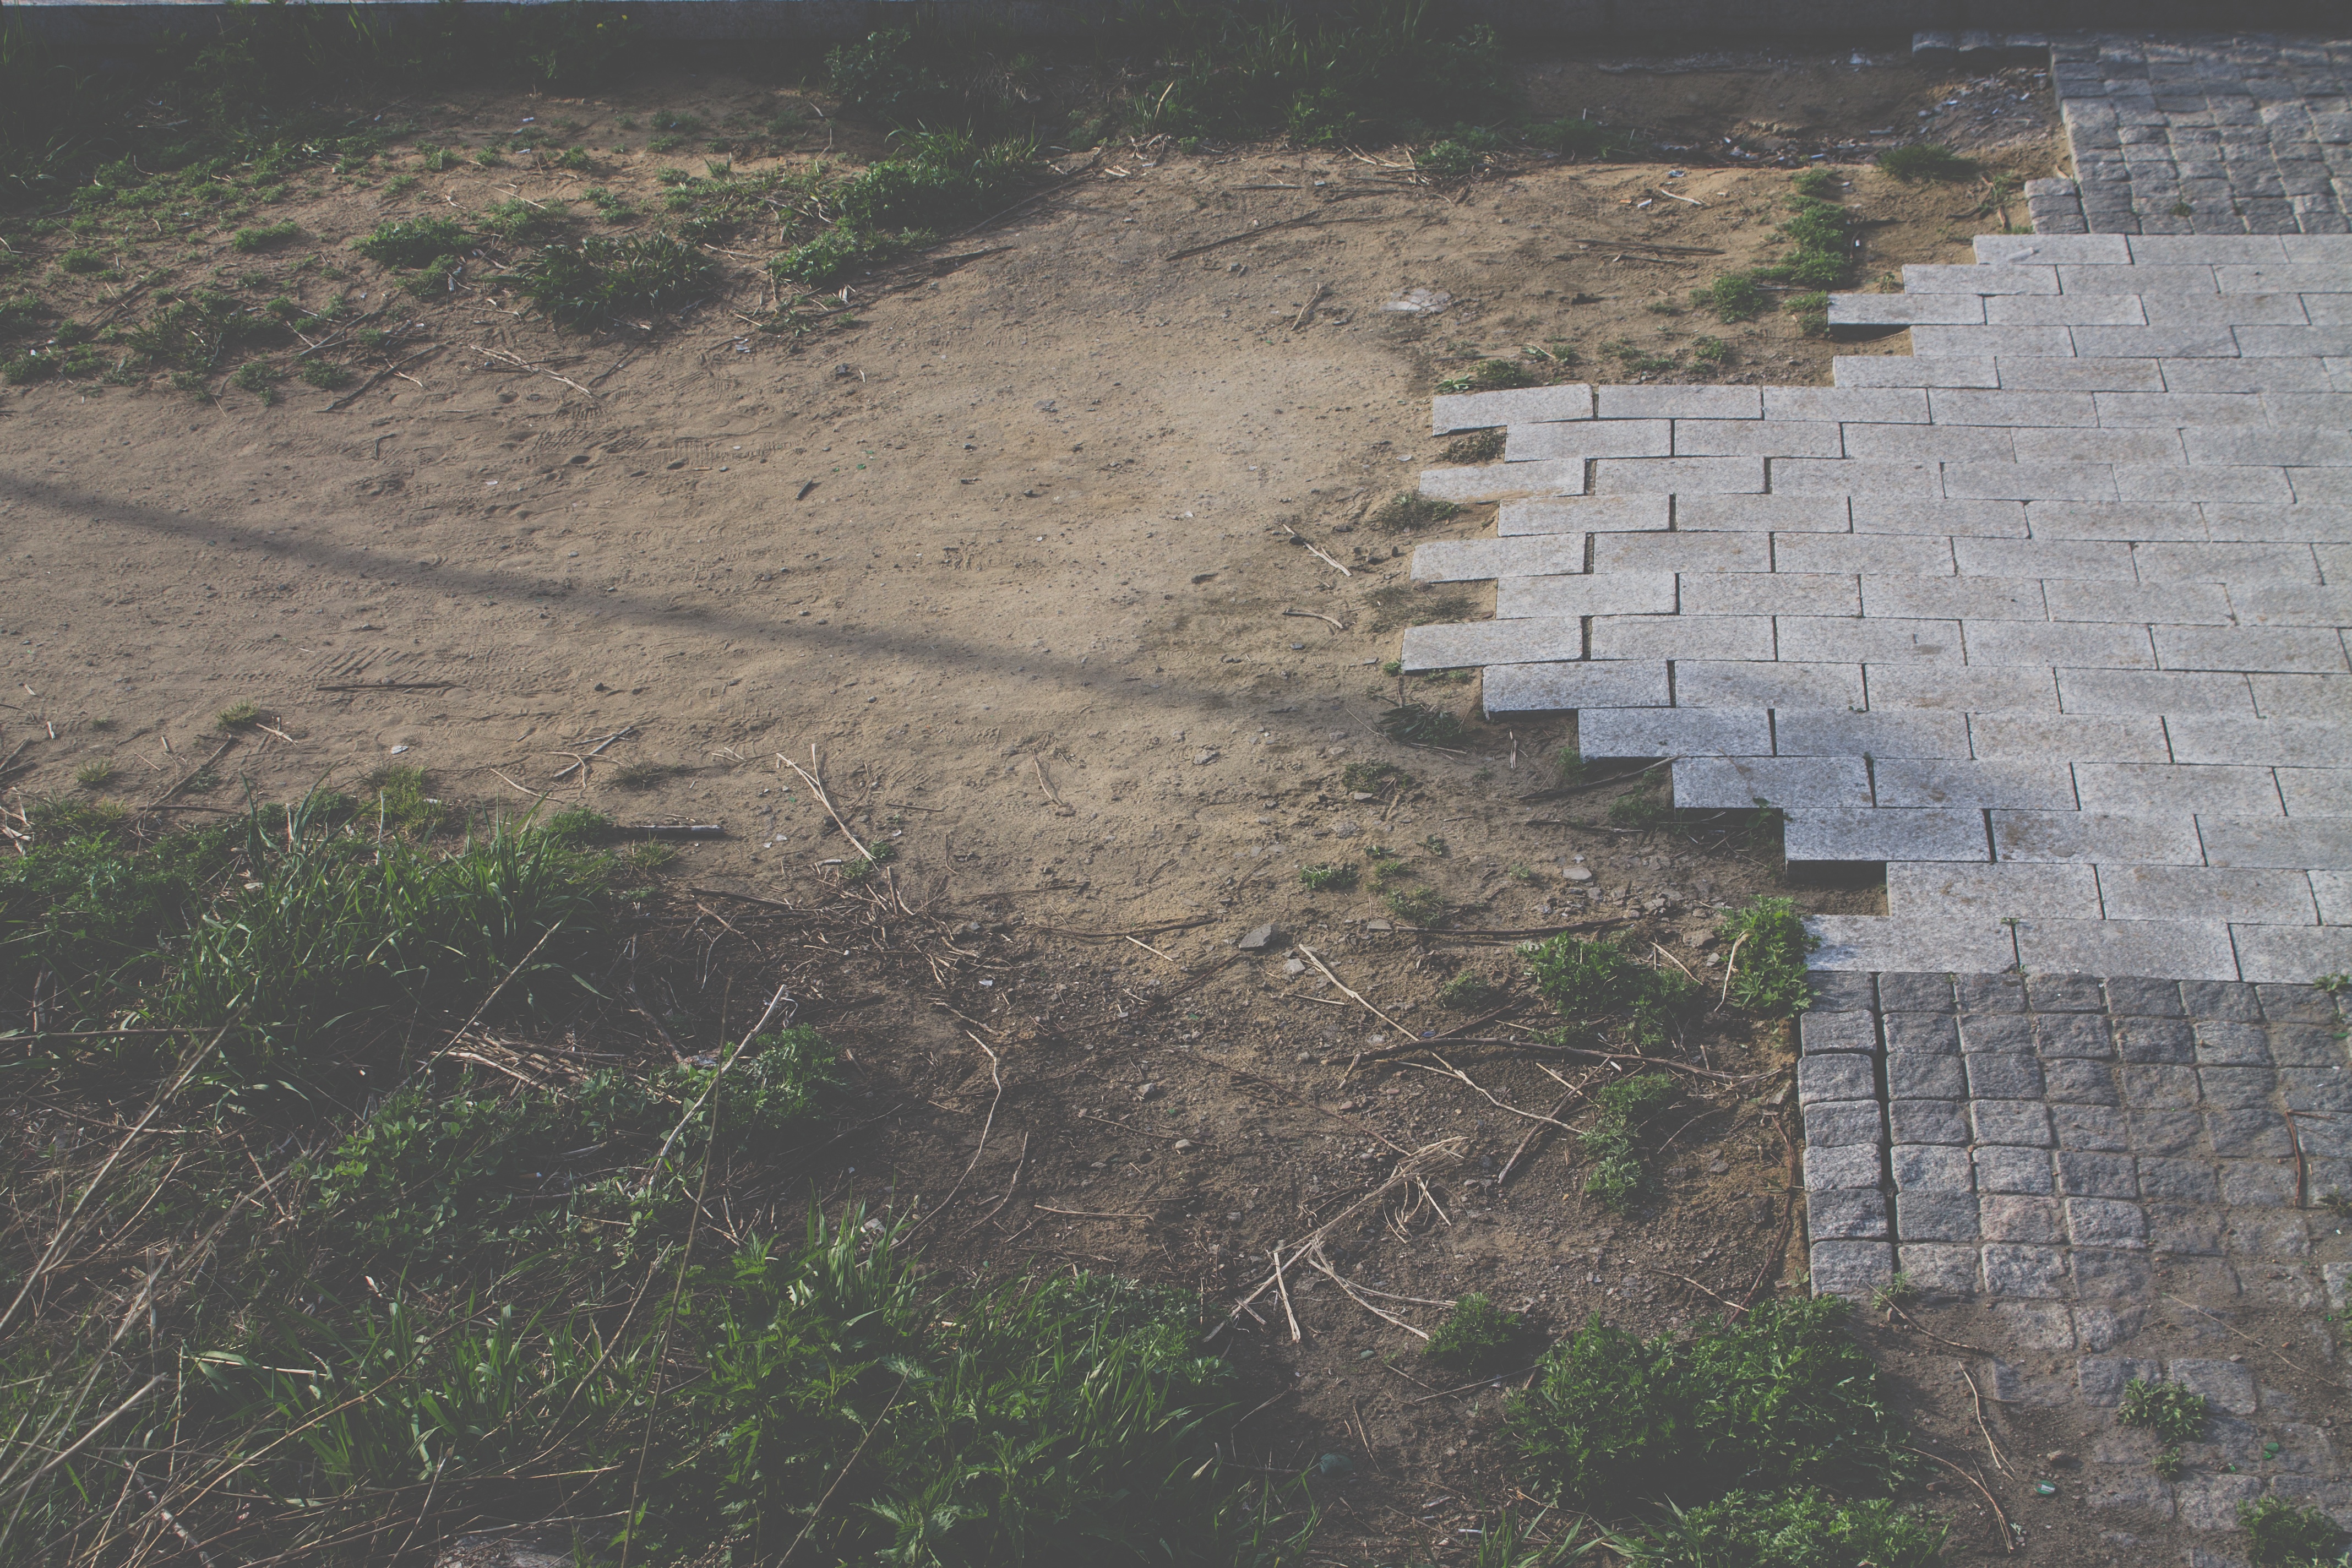
wall, soil, terrain, waterway, geology, ruins, rural area, aerial photography, geological phenomenon